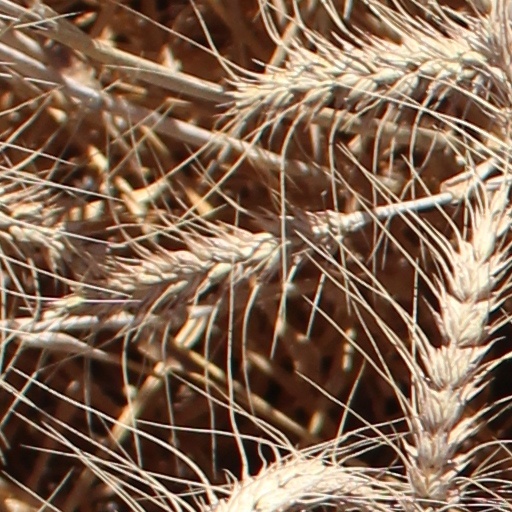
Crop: wheat